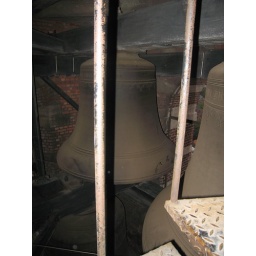
We went for a trip up the tower at the library guided by the bell player guy